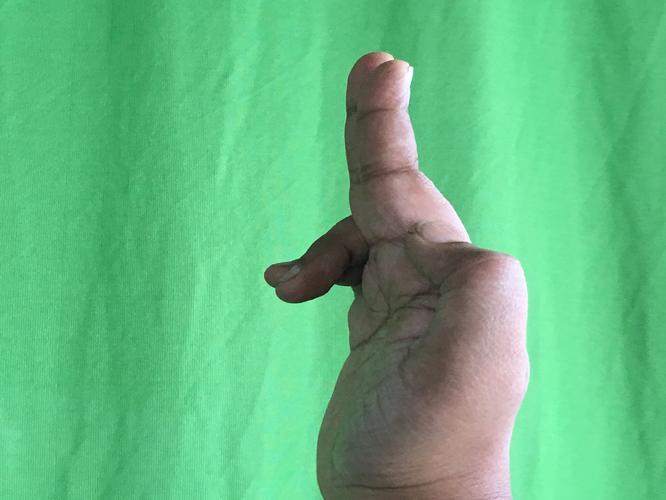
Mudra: Ardhapathaka
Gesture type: single_hand